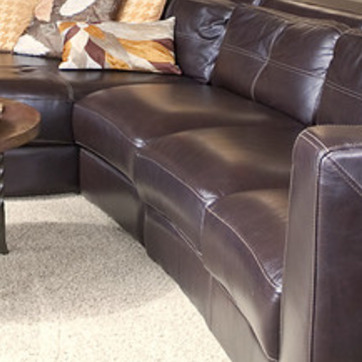
Material: leather